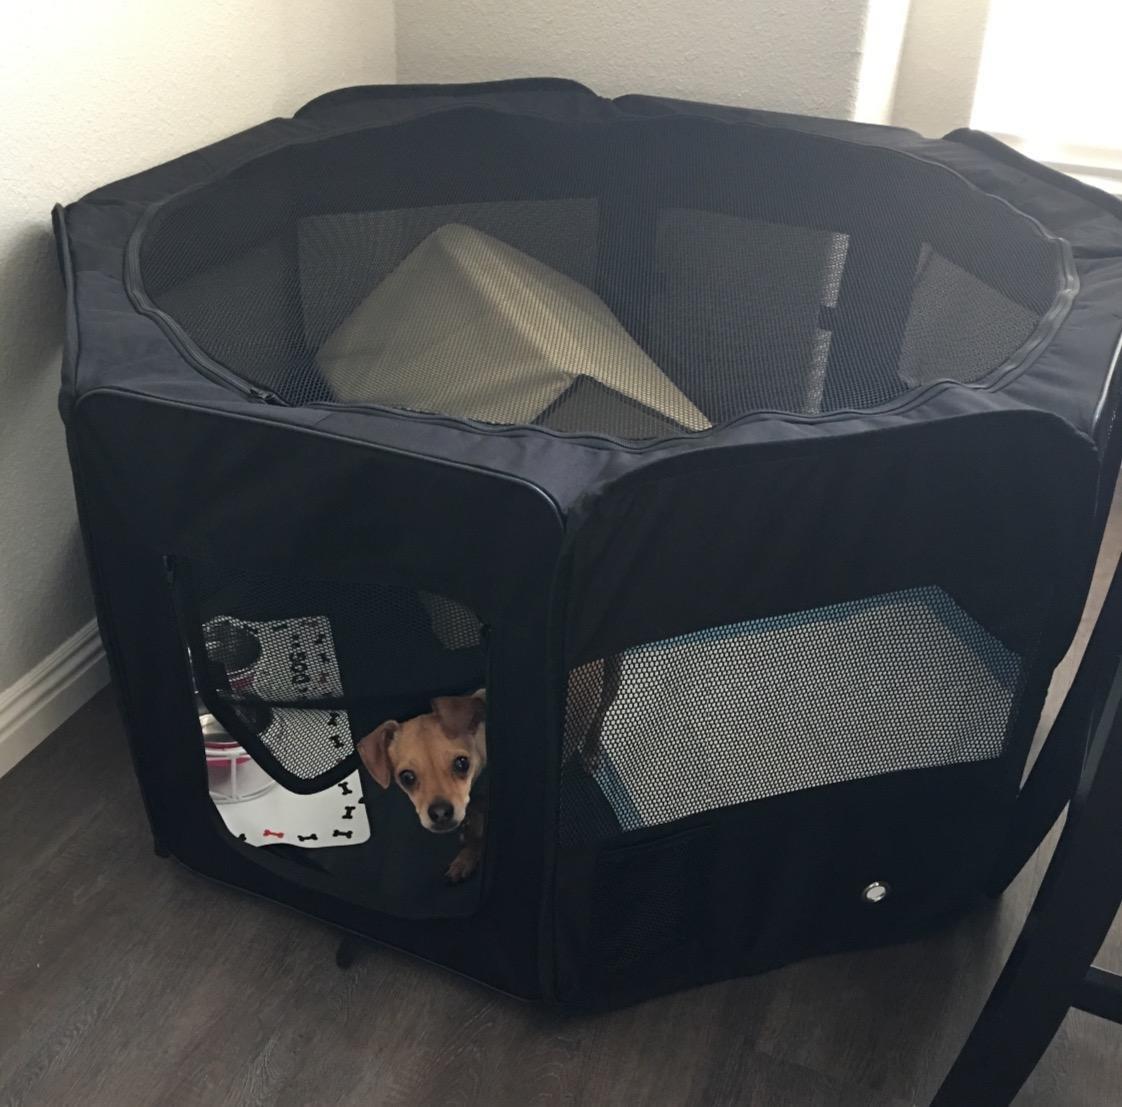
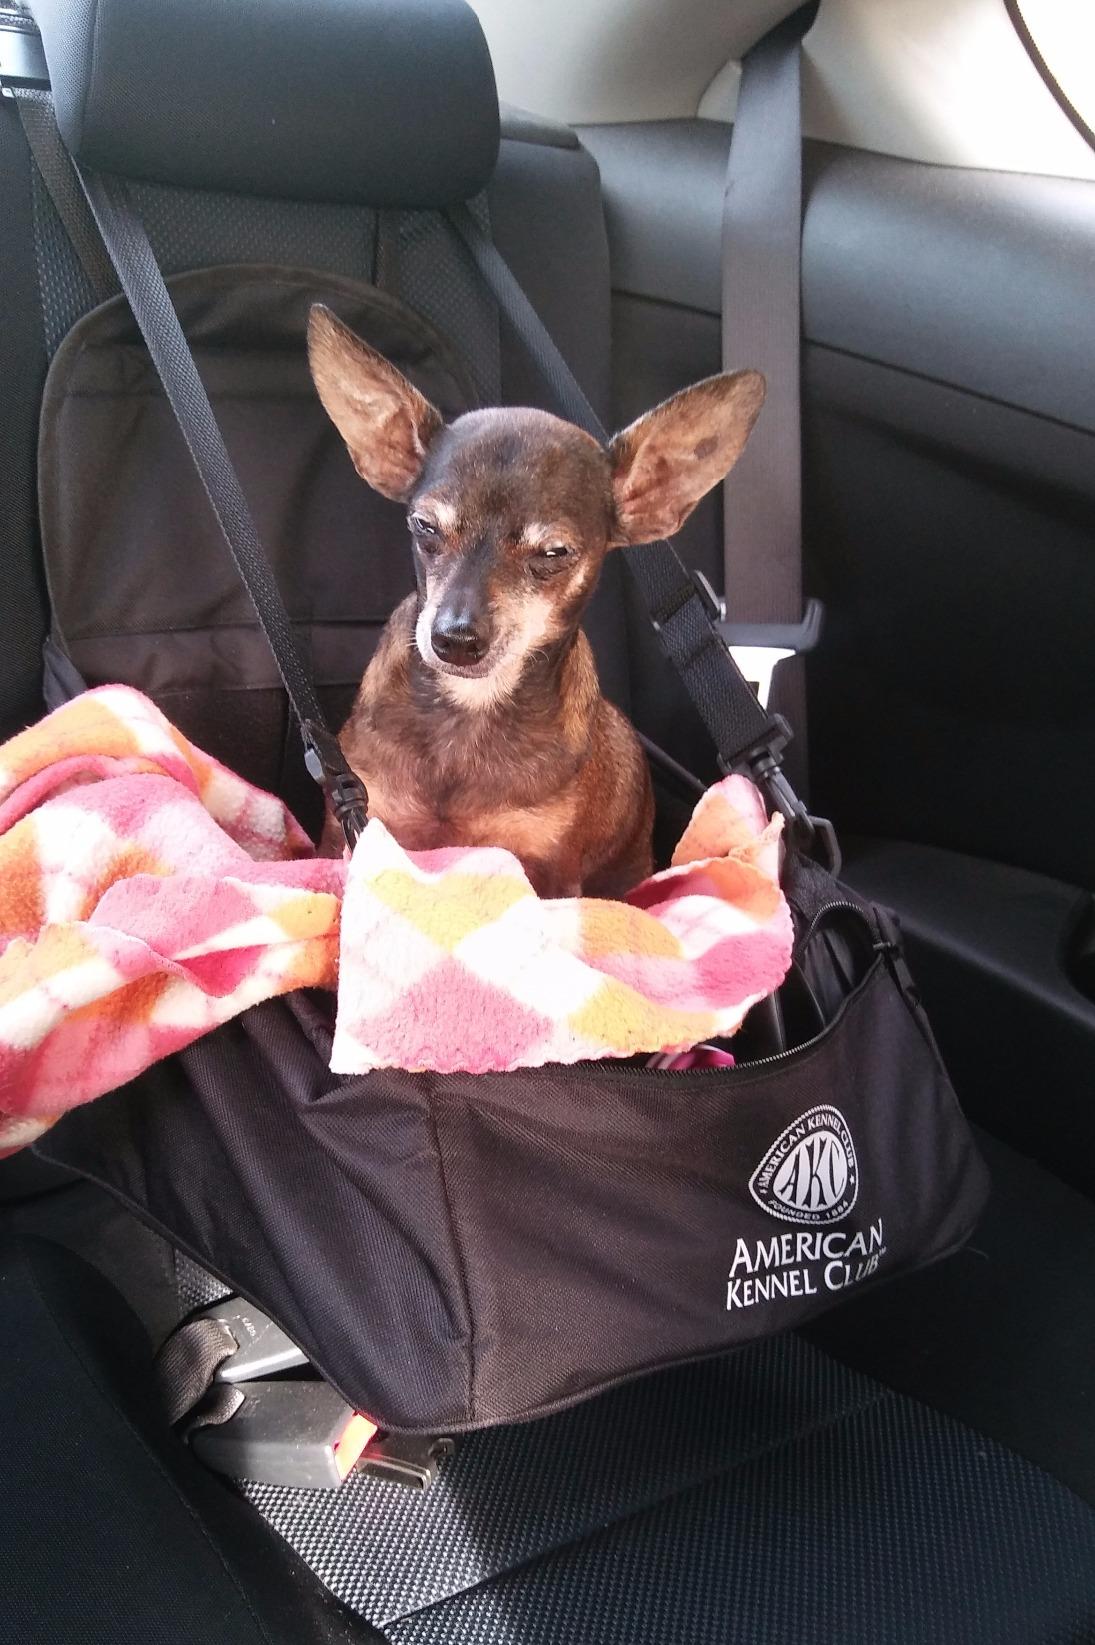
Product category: items_kennel
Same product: no